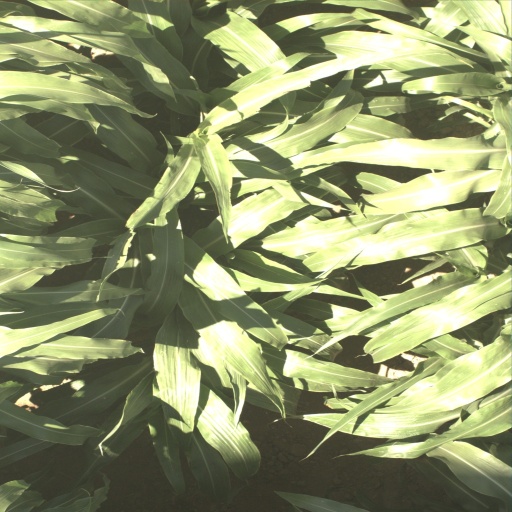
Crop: sorghum